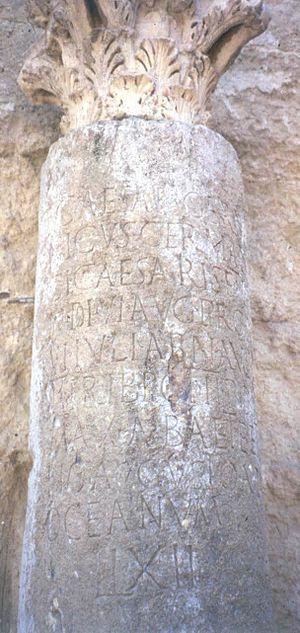
Borne miliaire de Caligula, déposée dans la Mosquée-Cathédrale de Cordoue et qui correspond au CIL II 6208 = CIL II7 2, cuyo texto dice: C(aius) Caesar Germa/nicus Germani/ci Caesaris f(ilius) Ti(beri) Aug(usti)/ n(epos) divi Aug(usti) pron(epos) divi/ Iuli abn(epos) Aug(ustus) p(ater) p(atriae) co(n)s(ul) II/ imp(erator) trib(unicia) pot(estate) II pont(ifex)/ max(imus) a Baete et Ia/no Augusto ad/ Oceanum/ LXII
Corduba est la capitale de la province de Bétique en Hispanie romaine, et l'une des phases de la splendeur de l'actuelle ville de Cordoue en Espagne.